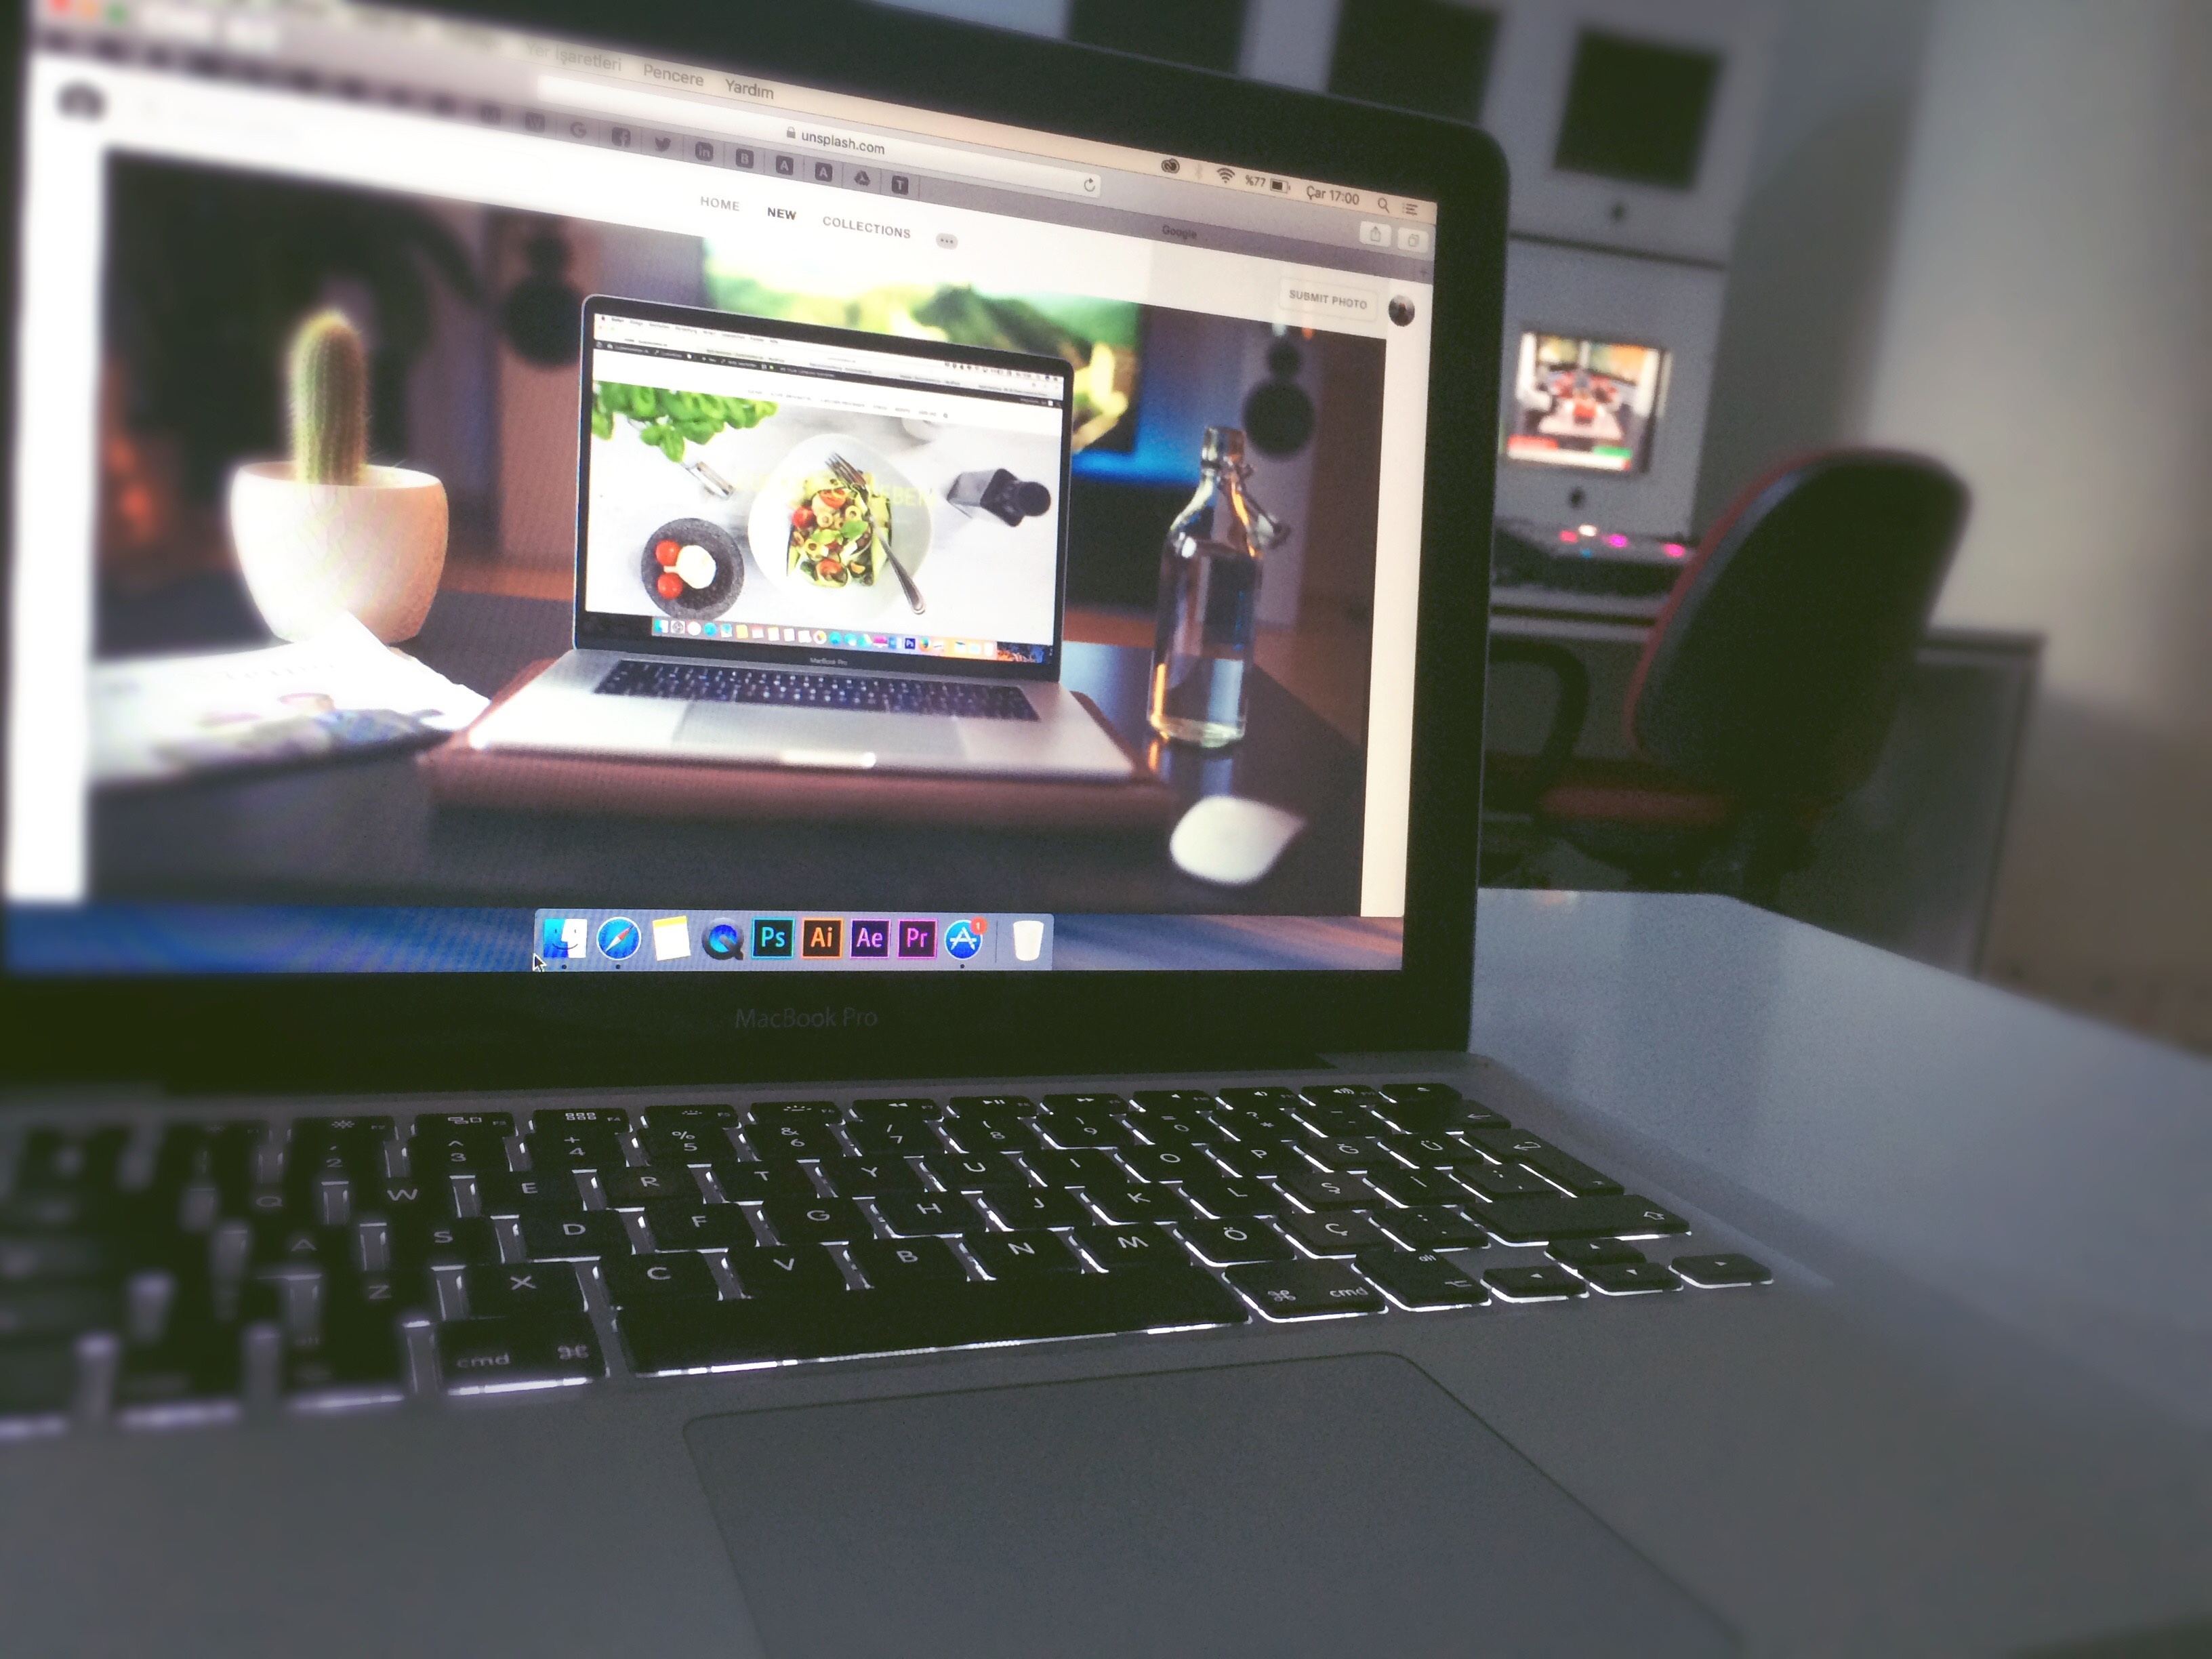
laptop, technology, gadget, multimedia, screenshot, desktop computer, personal computer, electronic device, personal computer hardware, display device